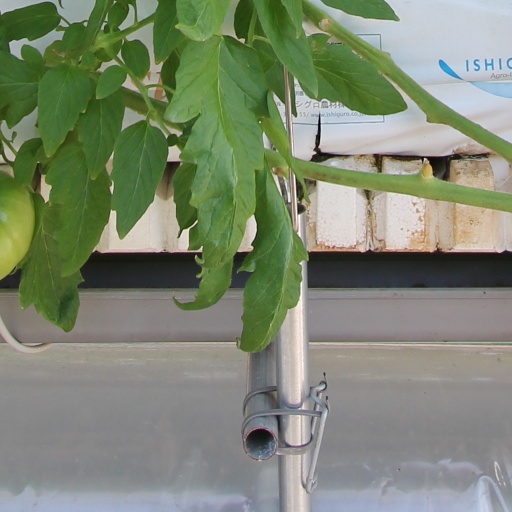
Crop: tomato